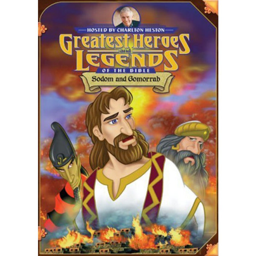
person and legends of the bible